Douglaston Hill Historic District

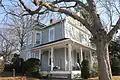
Zion Episcopal Church Rectory, built 1890

Douglaston Hill Historic District is a national historic district in Douglaston, Queens, New York. It includes 83 contributing buildings and two contributing sites. The buildings include Zion Episcopal Church (1830), houses and garages, and commercial buildings. The sites are Zion cemetery and public park. It was laid out with very large lots in 1853, at the very beginning of a movement in the United States to create suburban gardens. The buildings include a number of fine examples of late-19th- and early 20th-century architectural styles such as Queen Anne, Shingle Style, and Colonial Revival. The majority of the buildings date between 1890 and 1940.